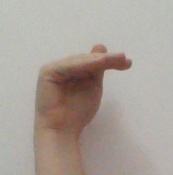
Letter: khaa